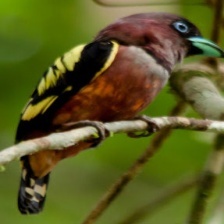
Species: BANDED BROADBILL
Scientific name: EURYLAIMUS JAVANICUS